Bernardo Ferrándiz Bádenes

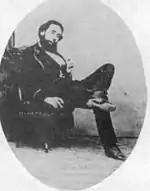
Undated photograph (1860s?)

He was born in Valencia, the son of a fisherman in the port district known as "El Cabanyal". His artistic education began at the Real Academia de Bellas Artes de San Carlos with Francisco Martínez Yago. He later spent some time at the Real Academia de Bellas Artes de San Fernando with Federico de Madrazo and showed an early preference for genre scenes from everyday life.